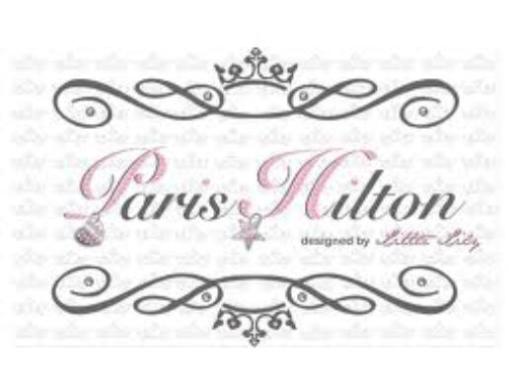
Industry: Necessities